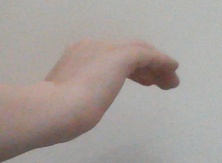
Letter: haa